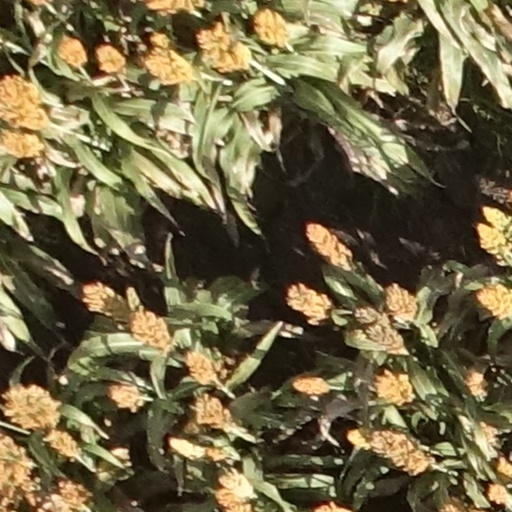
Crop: sorghum